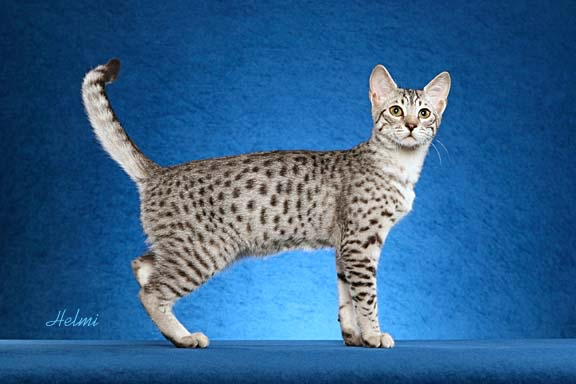
Animal: cat
Breed: Egyptian Mau